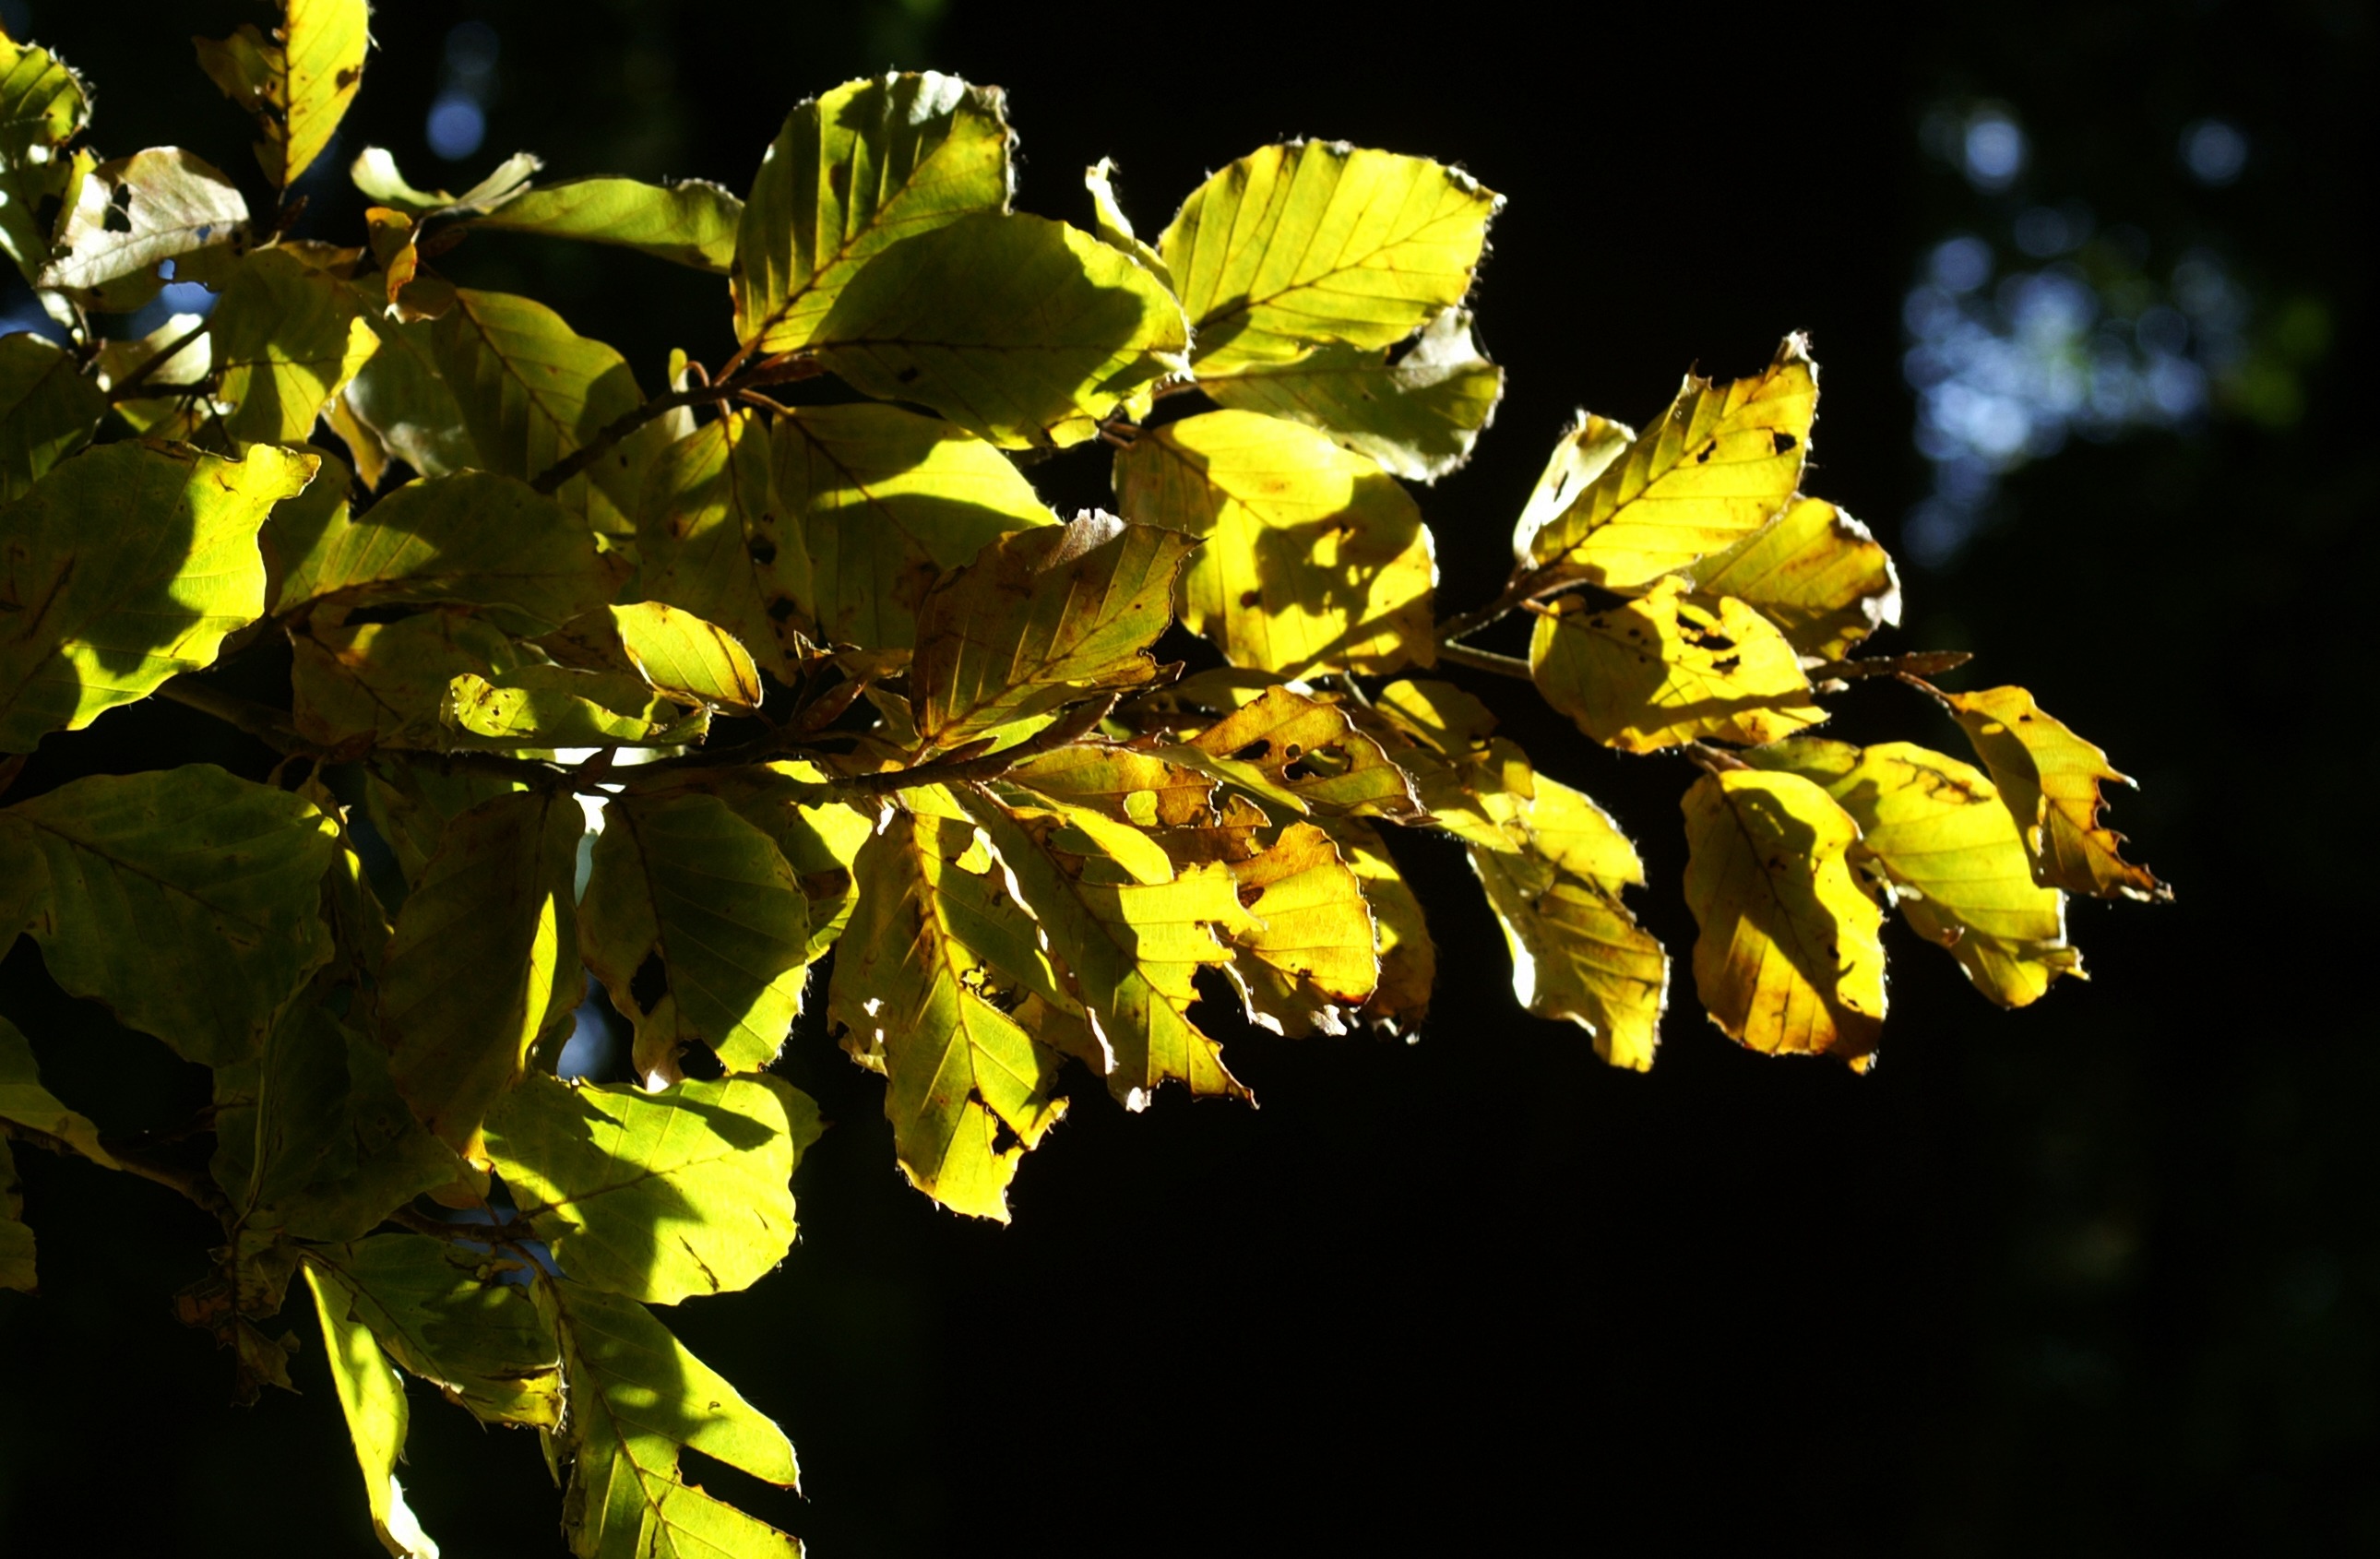
tree, nature, forest, branch, blossom, light, plant, sunlight, leaf, flower, green, produce, autumn, botany, colorful, yellow, flora, season, leaves, gold, shrub, deciduous, beech, back light, macro photography, flowering plant, maidenhair tree, woody plant, land plant